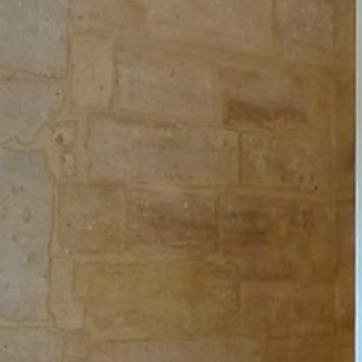
Material: stone